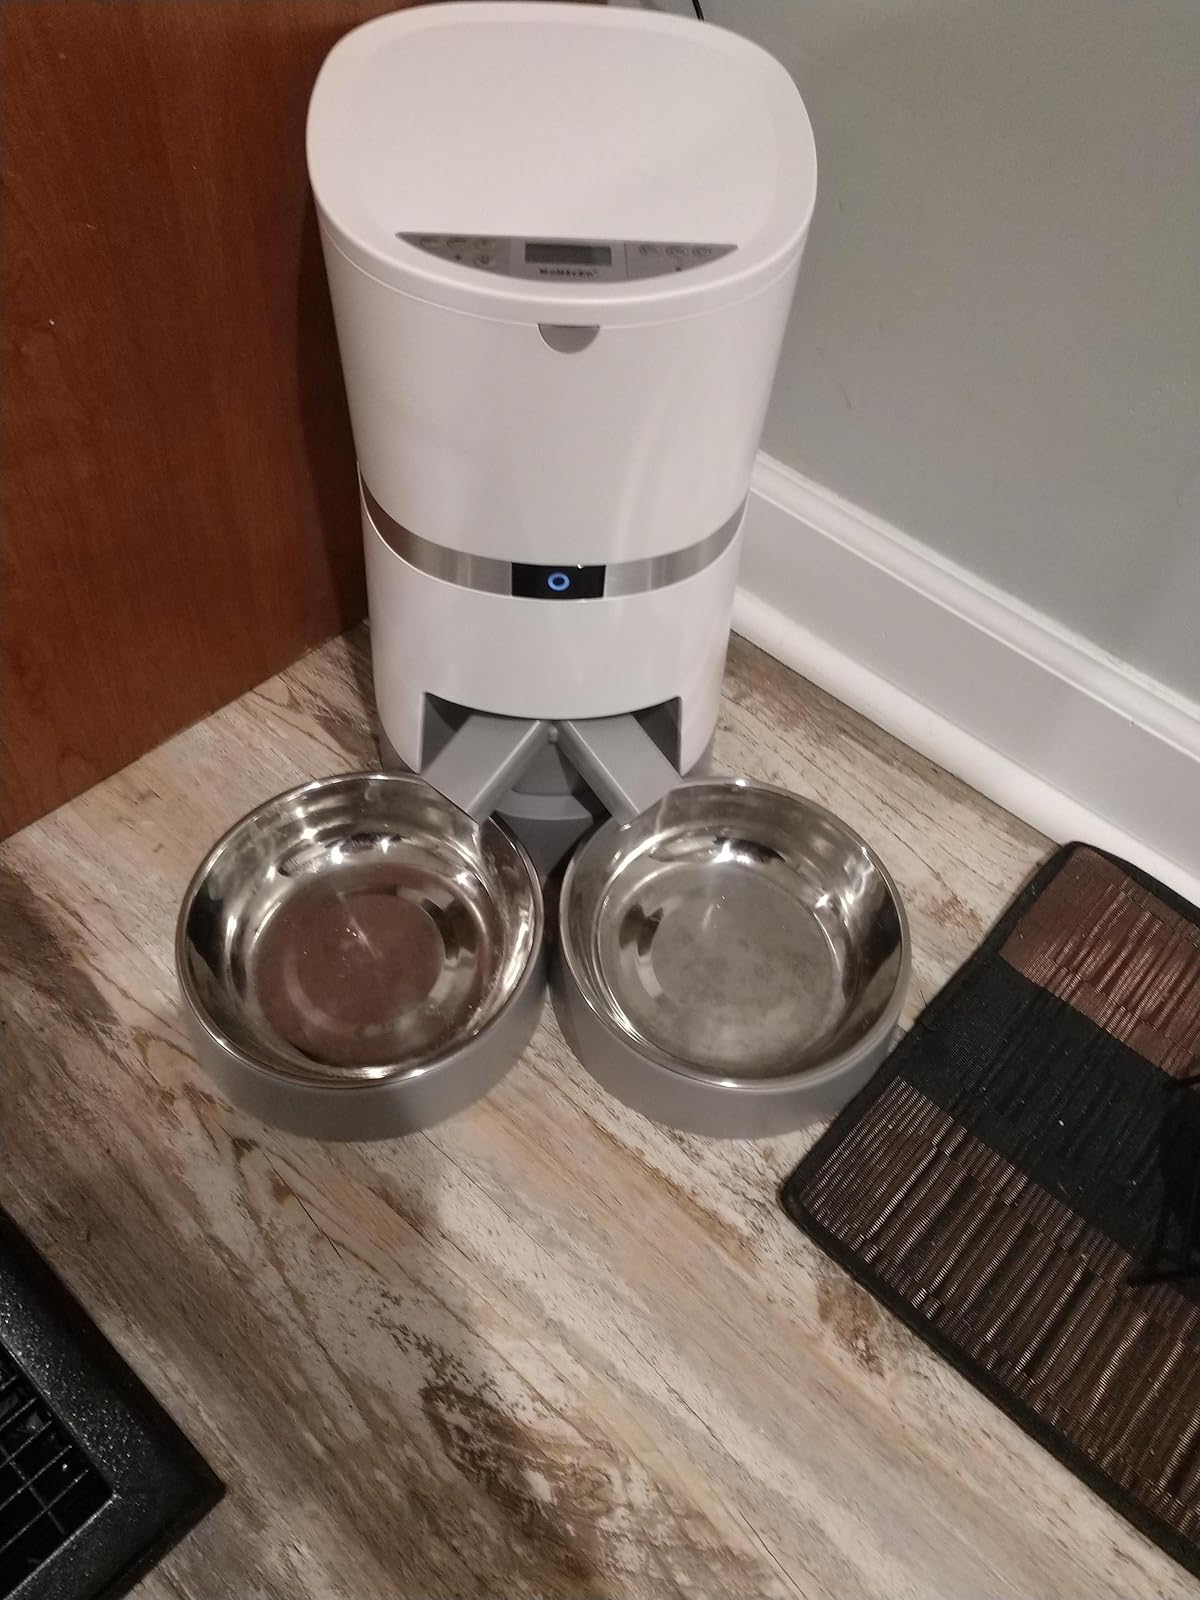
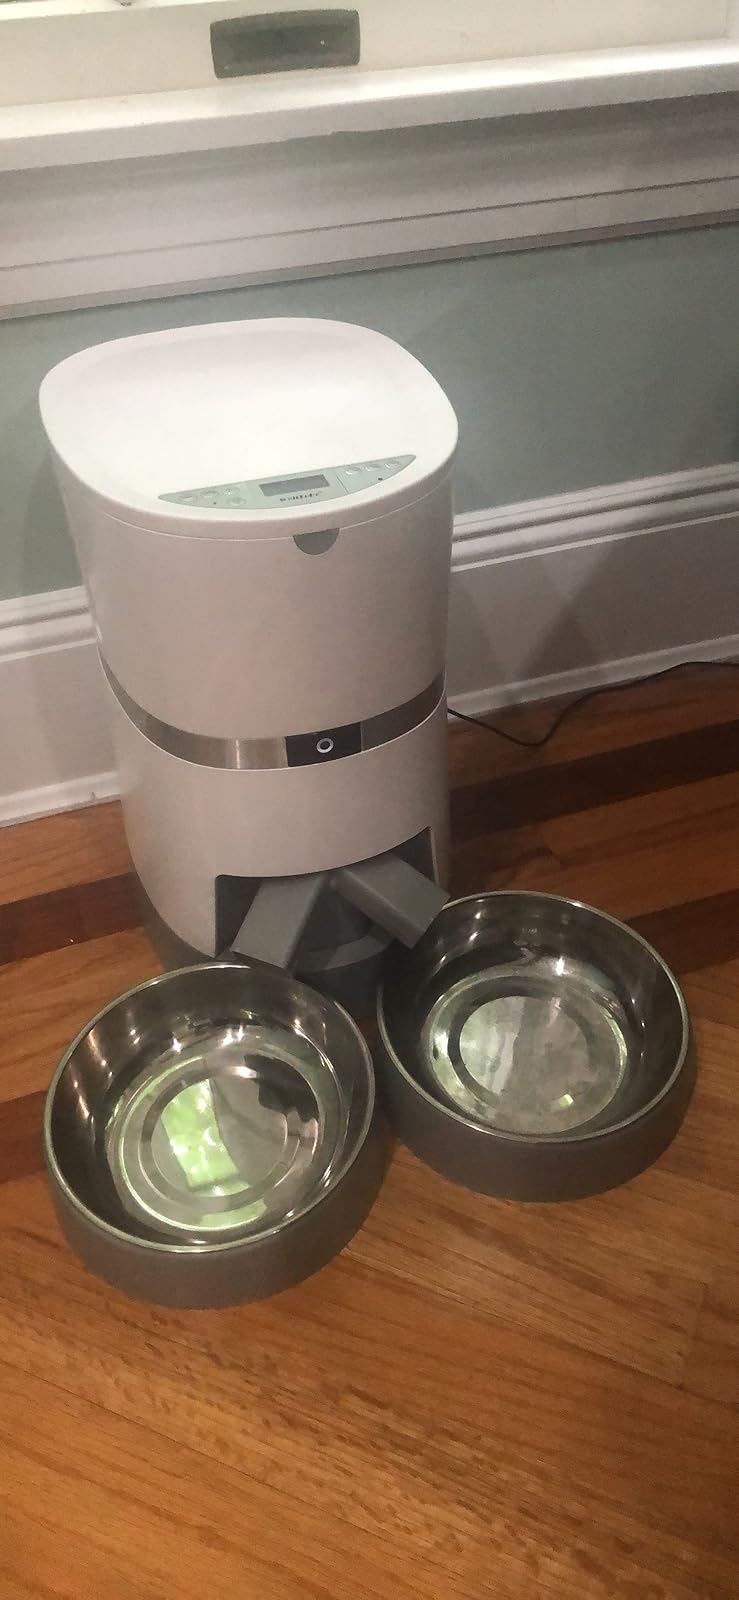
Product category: items_feeder
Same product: yes